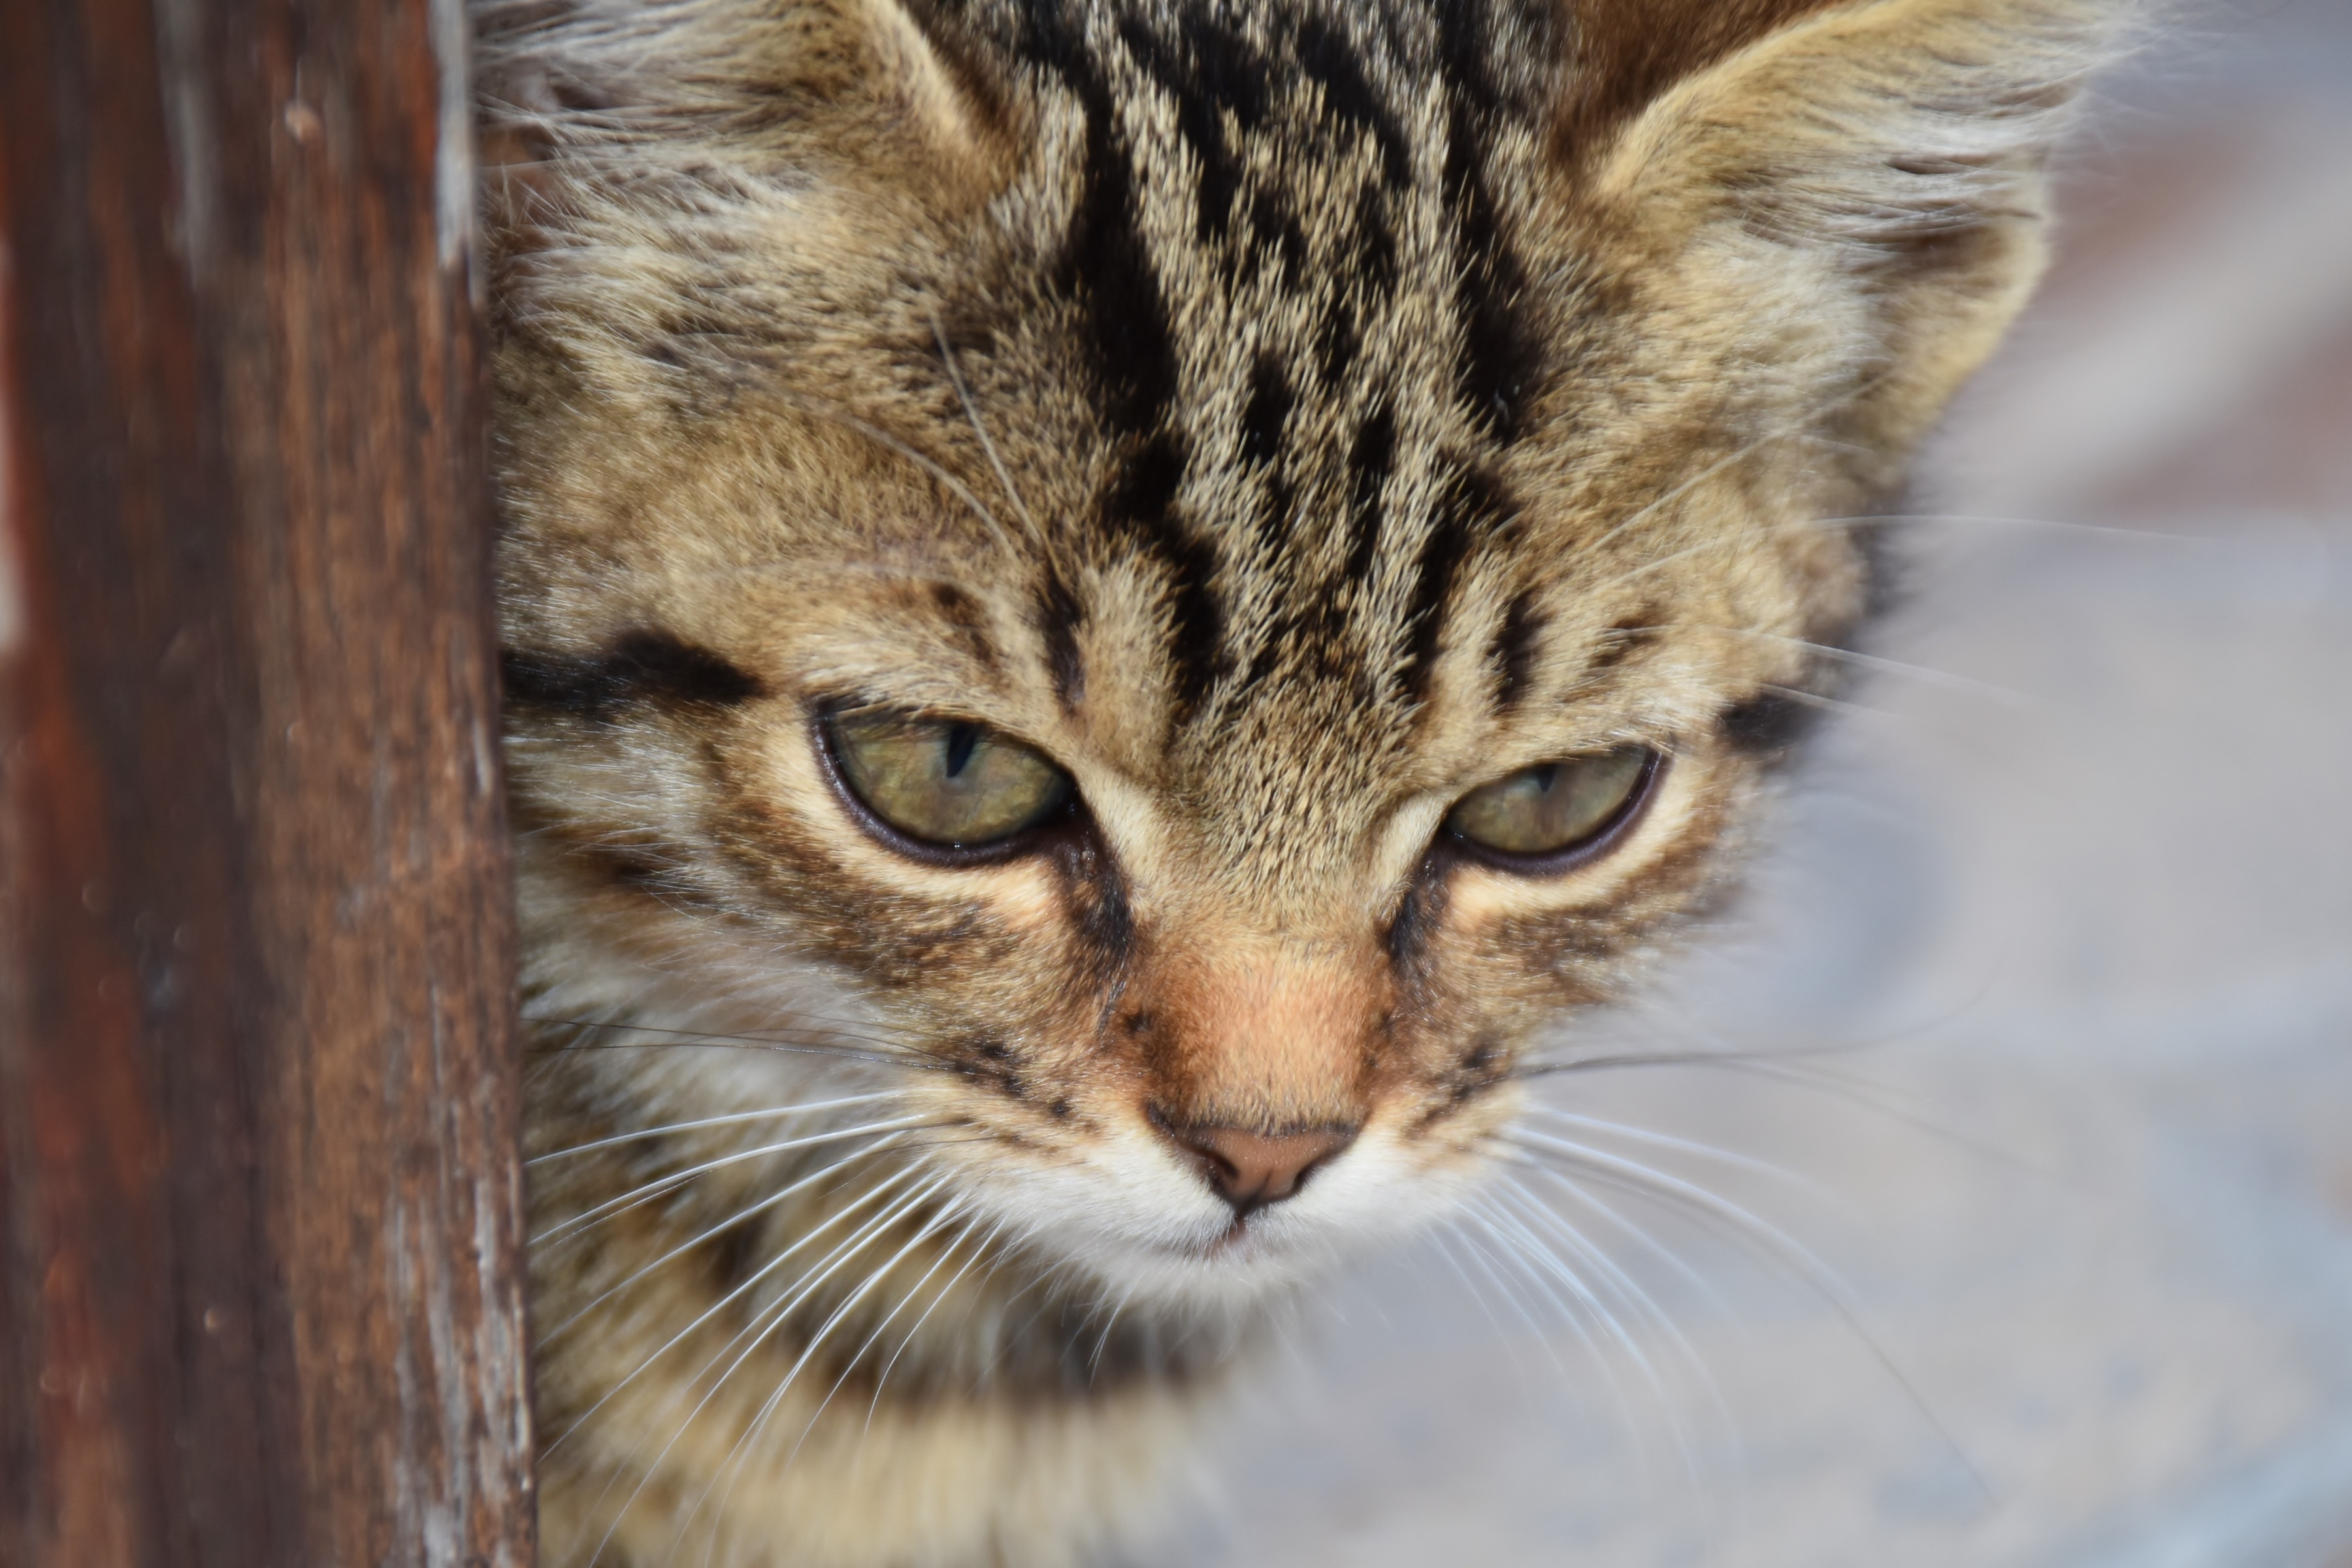
nature, sweet, view, animal, pet, kitten, cat, mammal, fauna, playful, close up, whiskers, grey, savannah, furry, head, lurking, vertebrate, mieze, hunter, curious, attention, animal world, domestic cat, cat face, young cat, tabby cat, bengal, european shorthair, wild cat, small to medium sized cats, cat like mammal, domestic short haired cat, pixie bob, rusty spotted cat, toyger